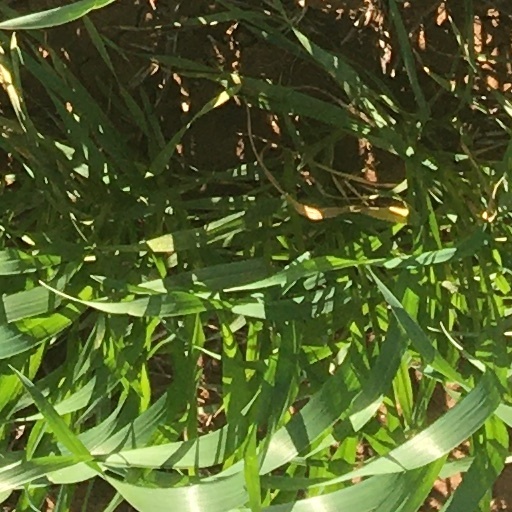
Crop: wheat